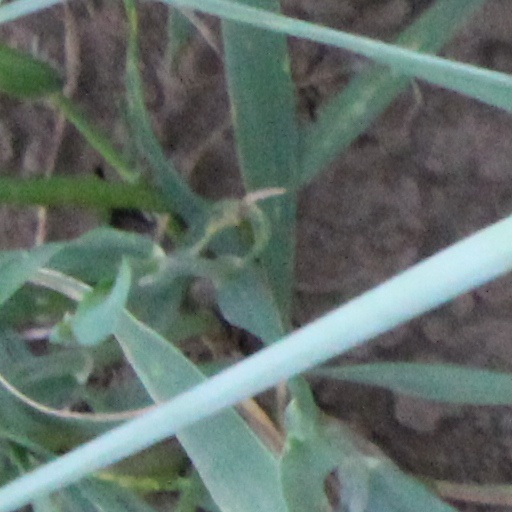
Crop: wheat